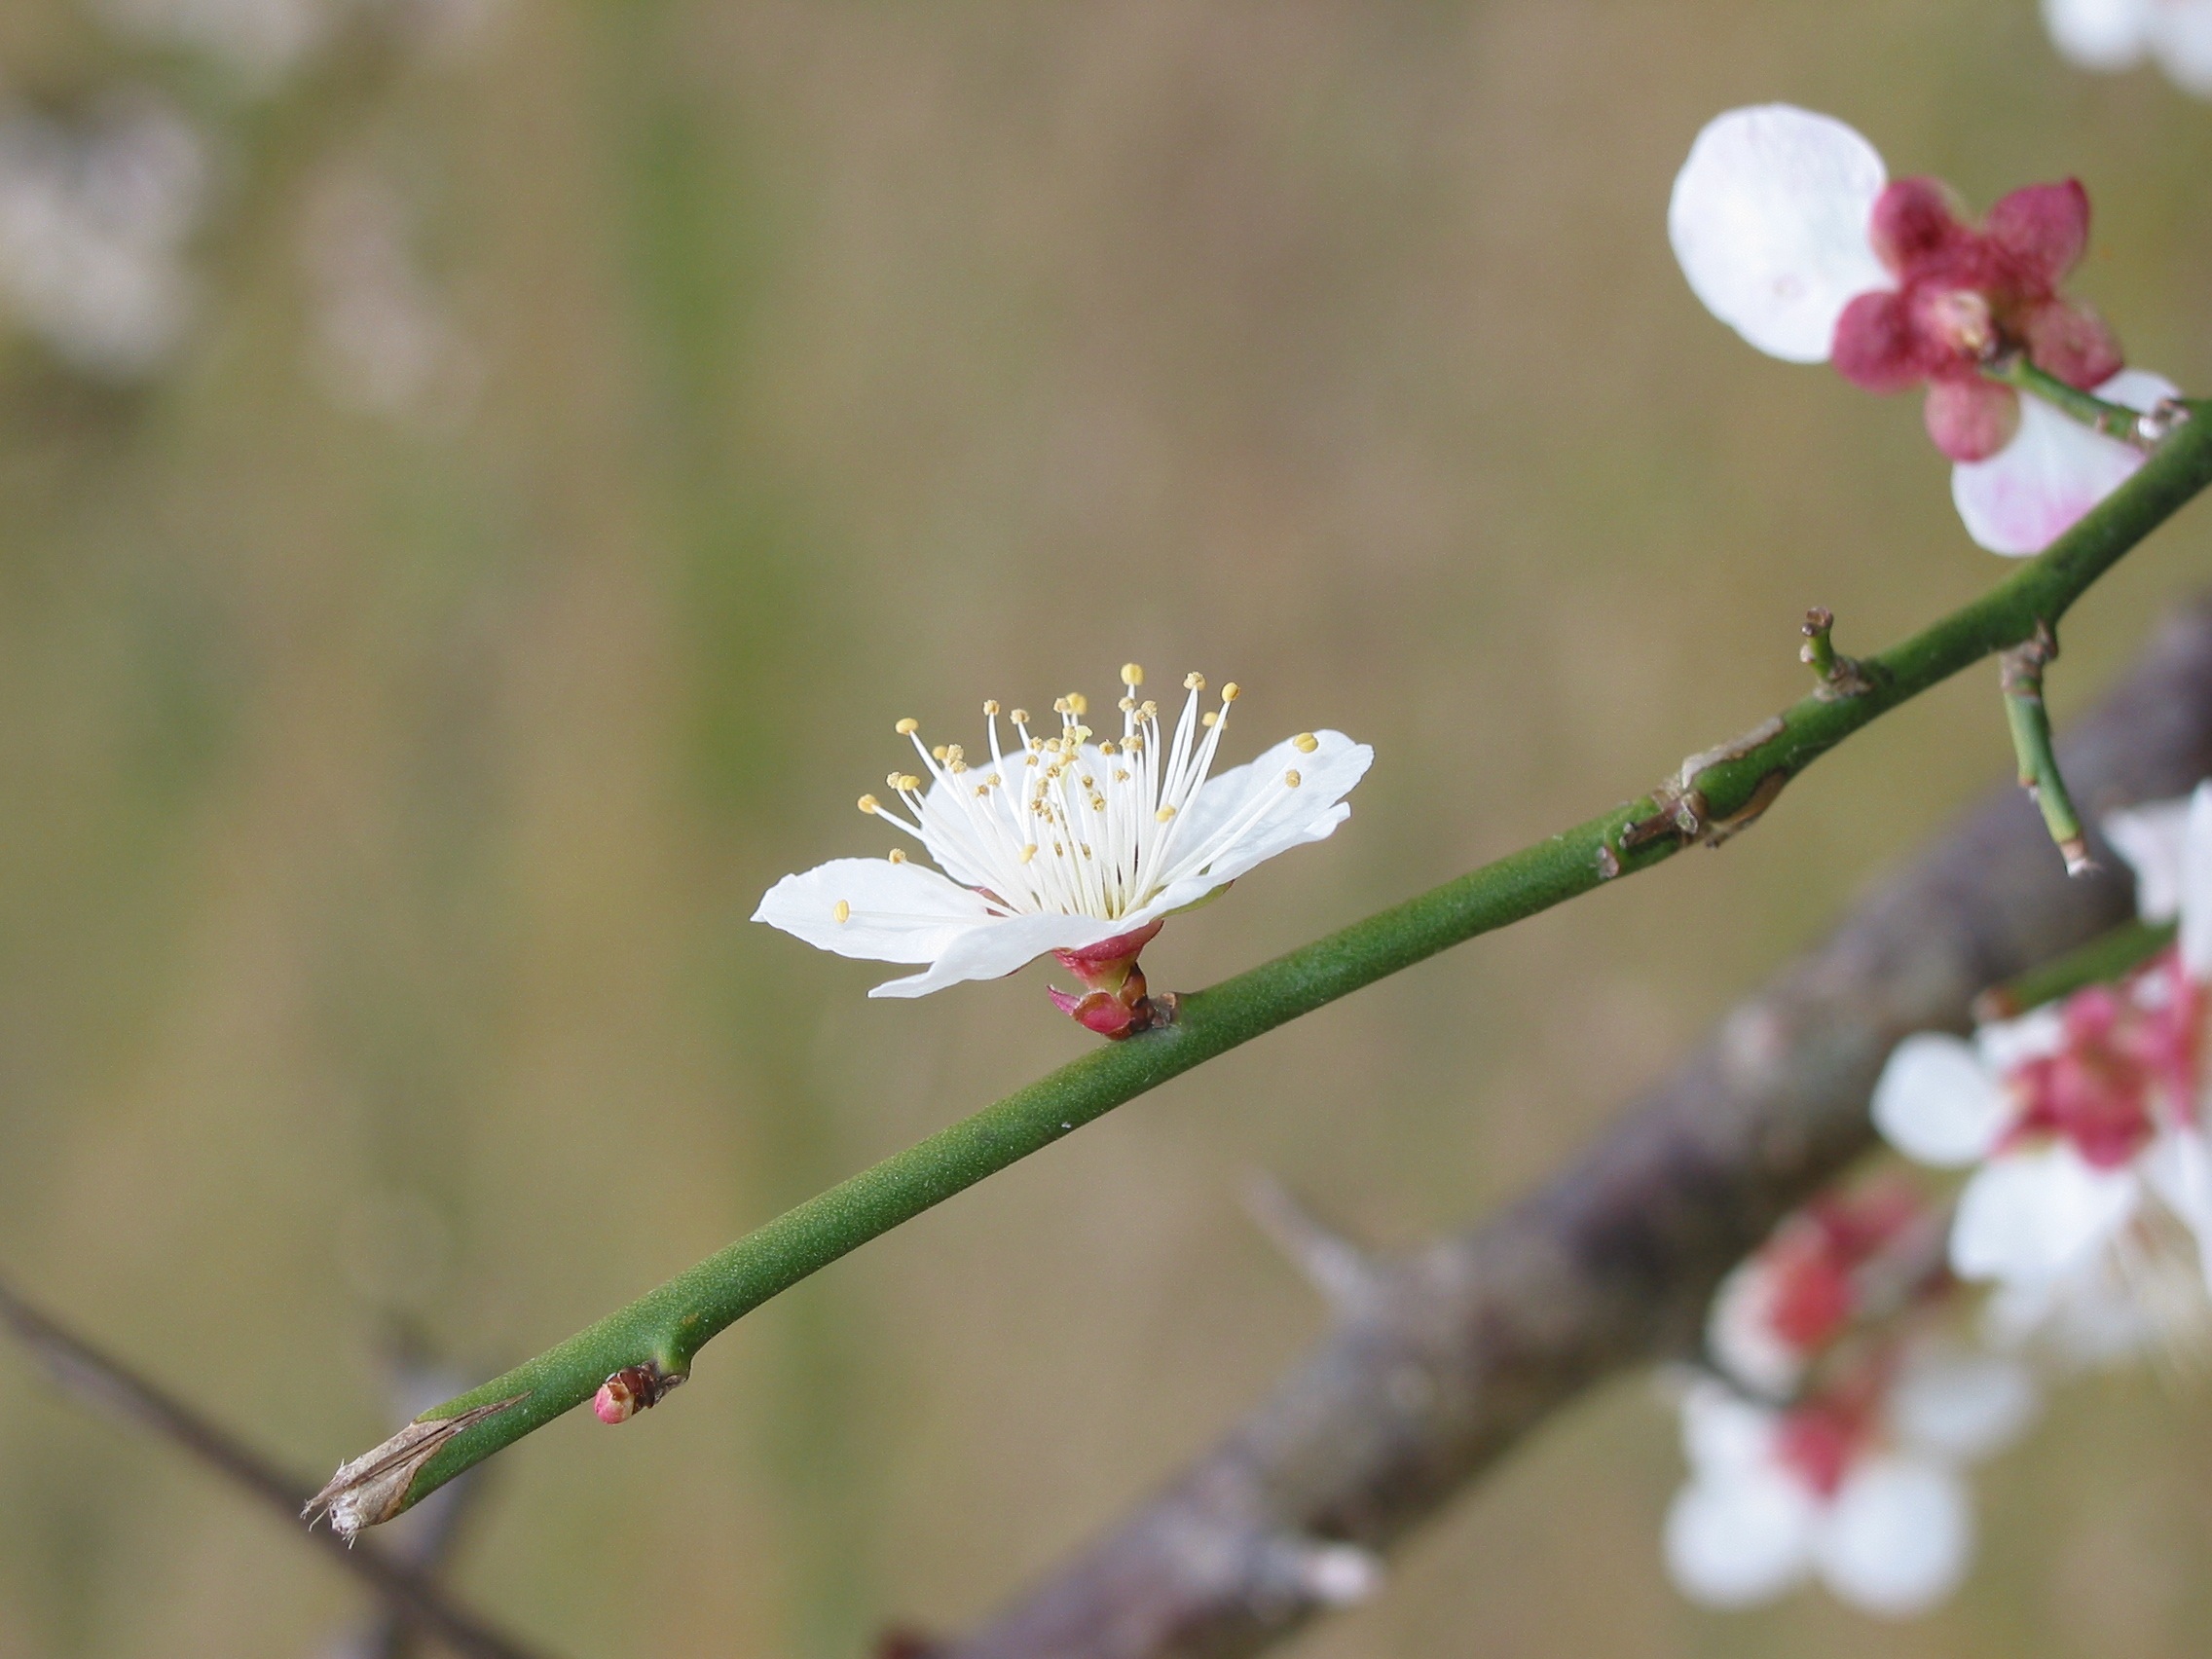
branch, blossom, plant, flower, spring, flora, twig, plum, kyoto, treasure pond